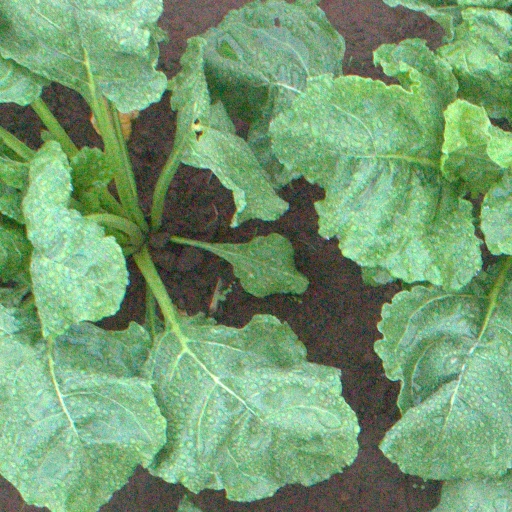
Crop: sugar beet